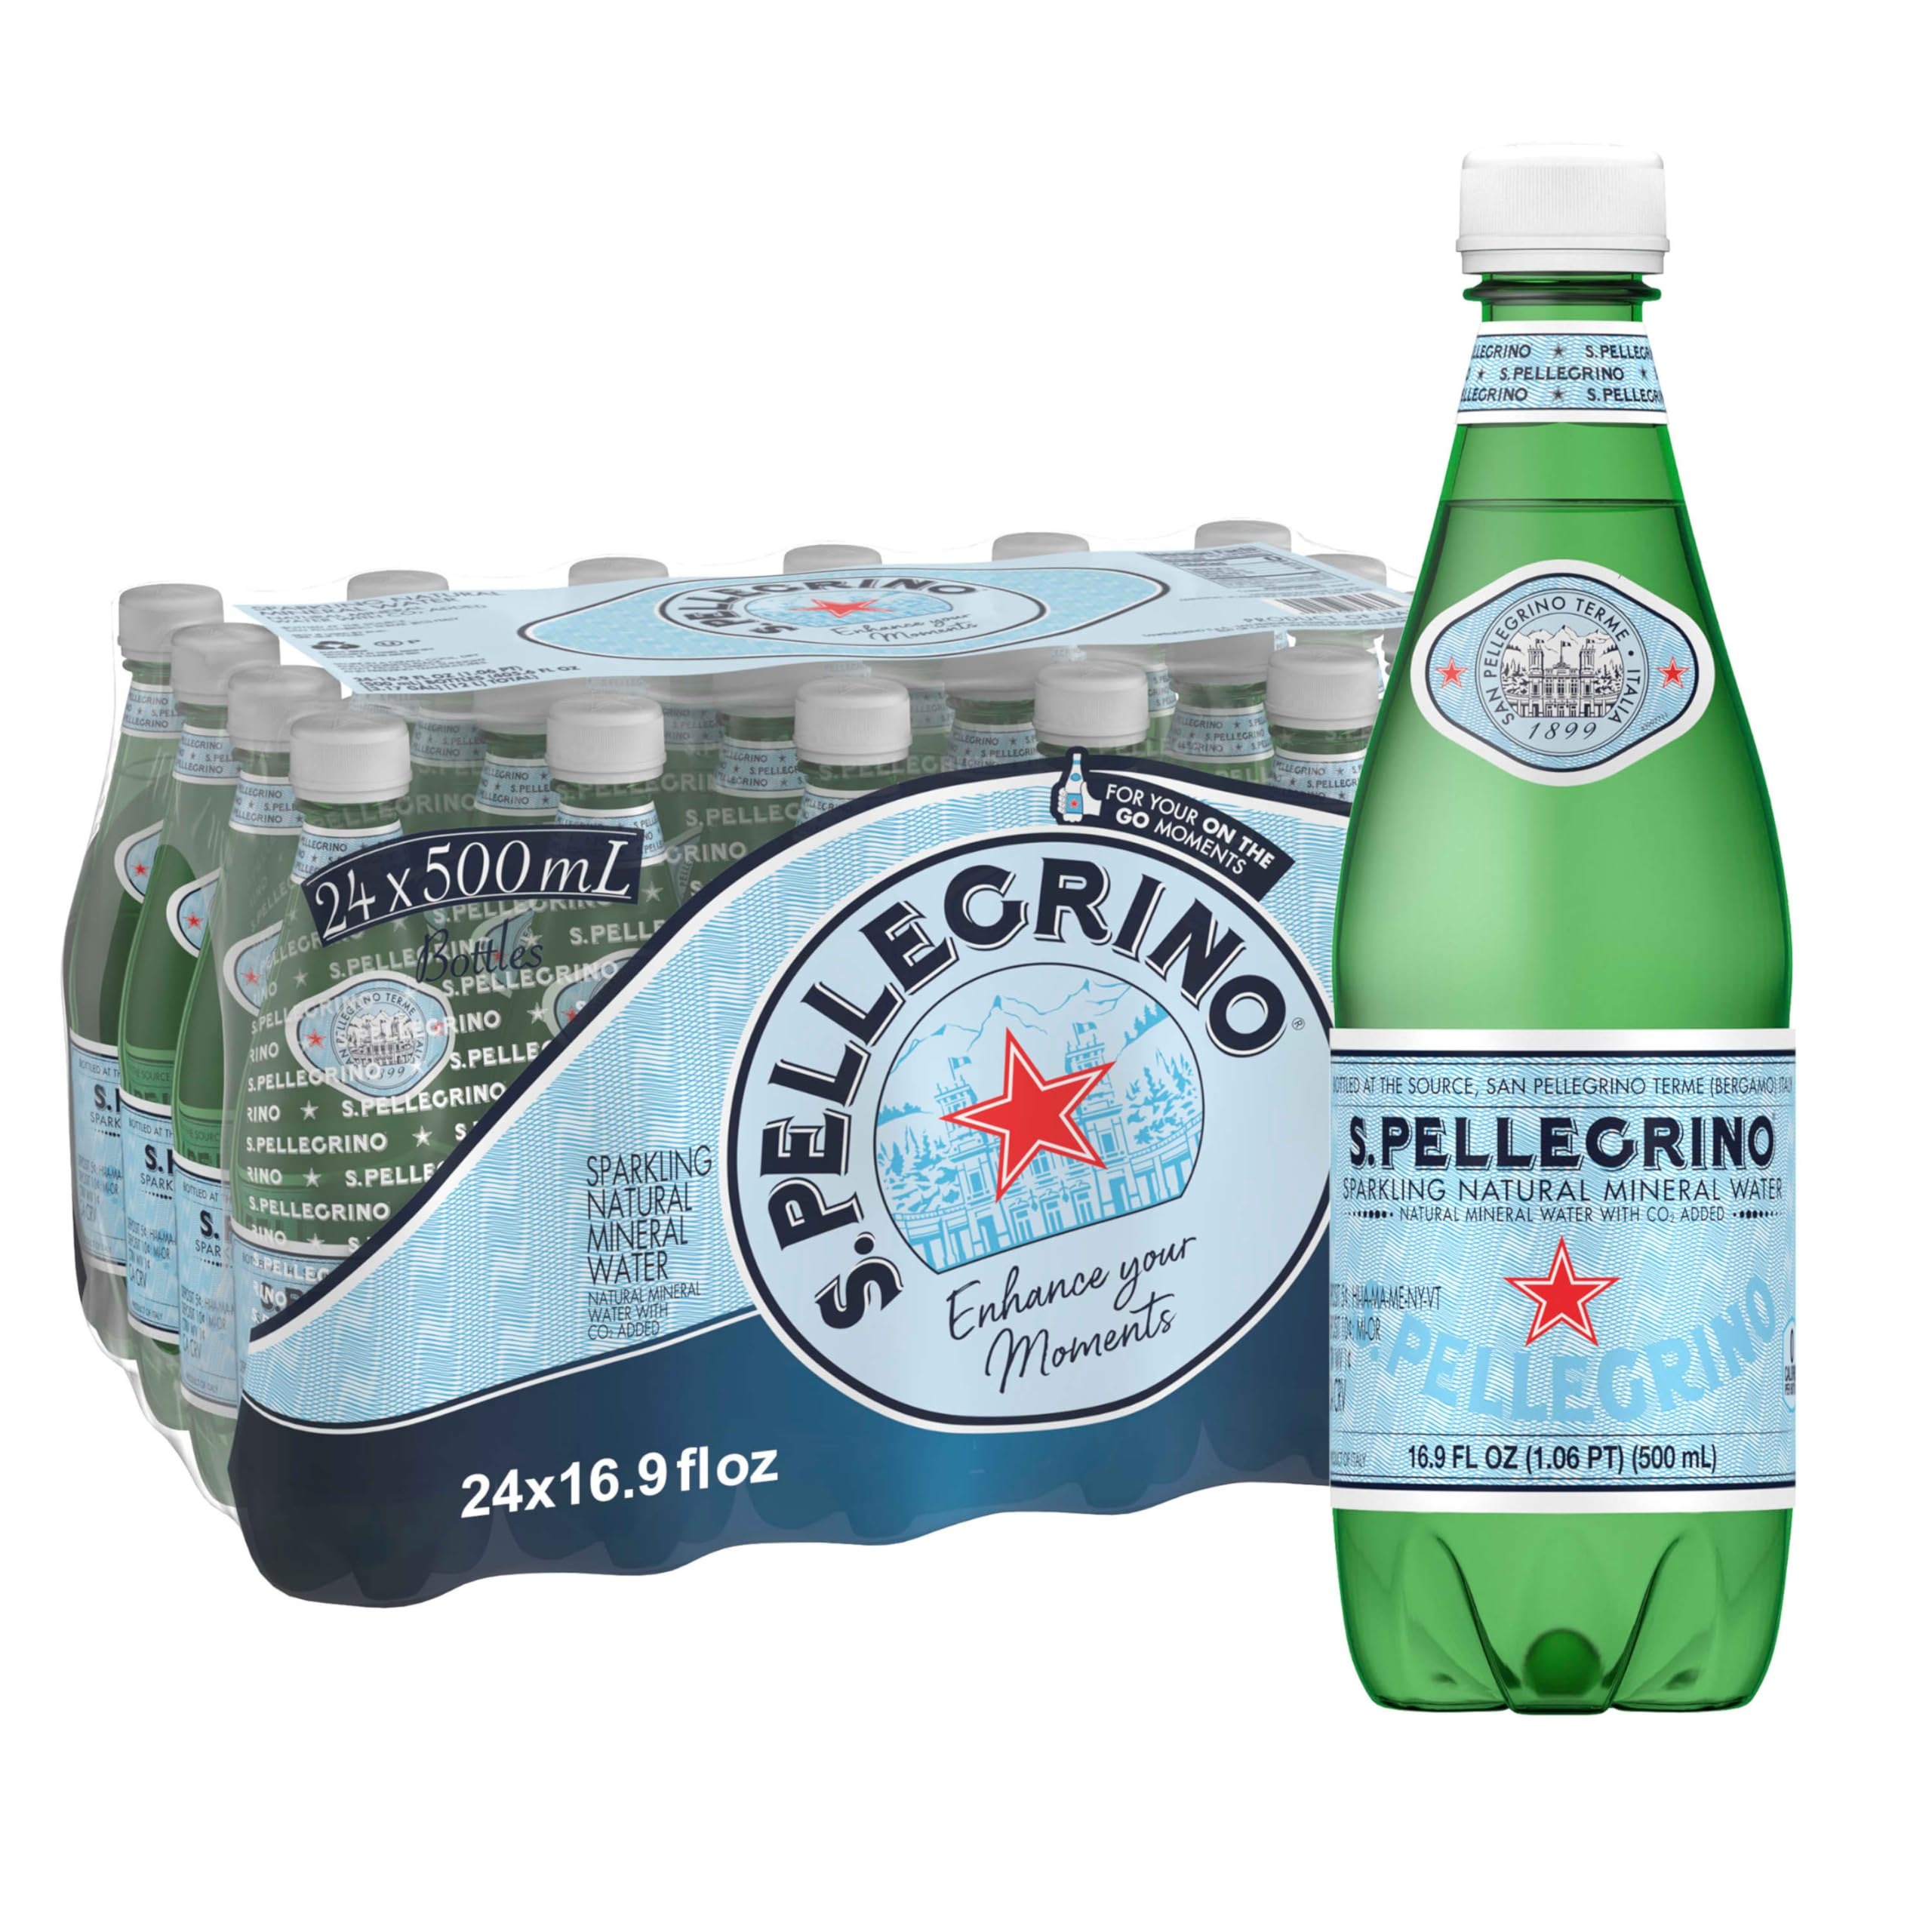
Item Name: San Pellegrino Sparkling Natural Mineral Water, 25.3-ounce glass bottles (Pack of 12)
Bullet Point 1: Includes twenty-four 16.9 fl oz (0.5 L) plastic bottles of Sparkling Natural Mineral Water SNAP and EBT Eligible item
Bullet Point 2: This Italian mineral water offers unmistakable taste and gentle bubbles
Bullet Point 3: sparkling mineral water contains zero calories, with no artificial colors, flavors, or sweeteners
Bullet Point 4: Perfect for any of life’s delicious moments, this unflavored sparkling water complements the flavors of your favorite foods and is perfect for a night out on the town
Bullet Point 5: PET plastic bottles are ideal for on-the-go
Bullet Point 6: Enhance your moments with Sparkling Natural Mineral Water
Bullet Point 7: 25.3-ounce/750 mL glass bottle, perfect to share and enhance any meal occasion
Bullet Point 8: Convenient 12-Pack; Great to keep on-hand for dining and special occasions
Bullet Point 9: Imported from Italy & embraces the Italian way of living; its taste is clean and refreshing with medium-size bubbles
Bullet Point 10: Naturally filtered by the Italian Alps during a 30-year underground journey; No artificial colors or flavors
Bullet Point 11: The best bottled water for wines and food pairings; Perfect for cleansing the palate and amplifying subtle flavors
Value: 405.6
Unit: Fl Oz

Price: 22.635